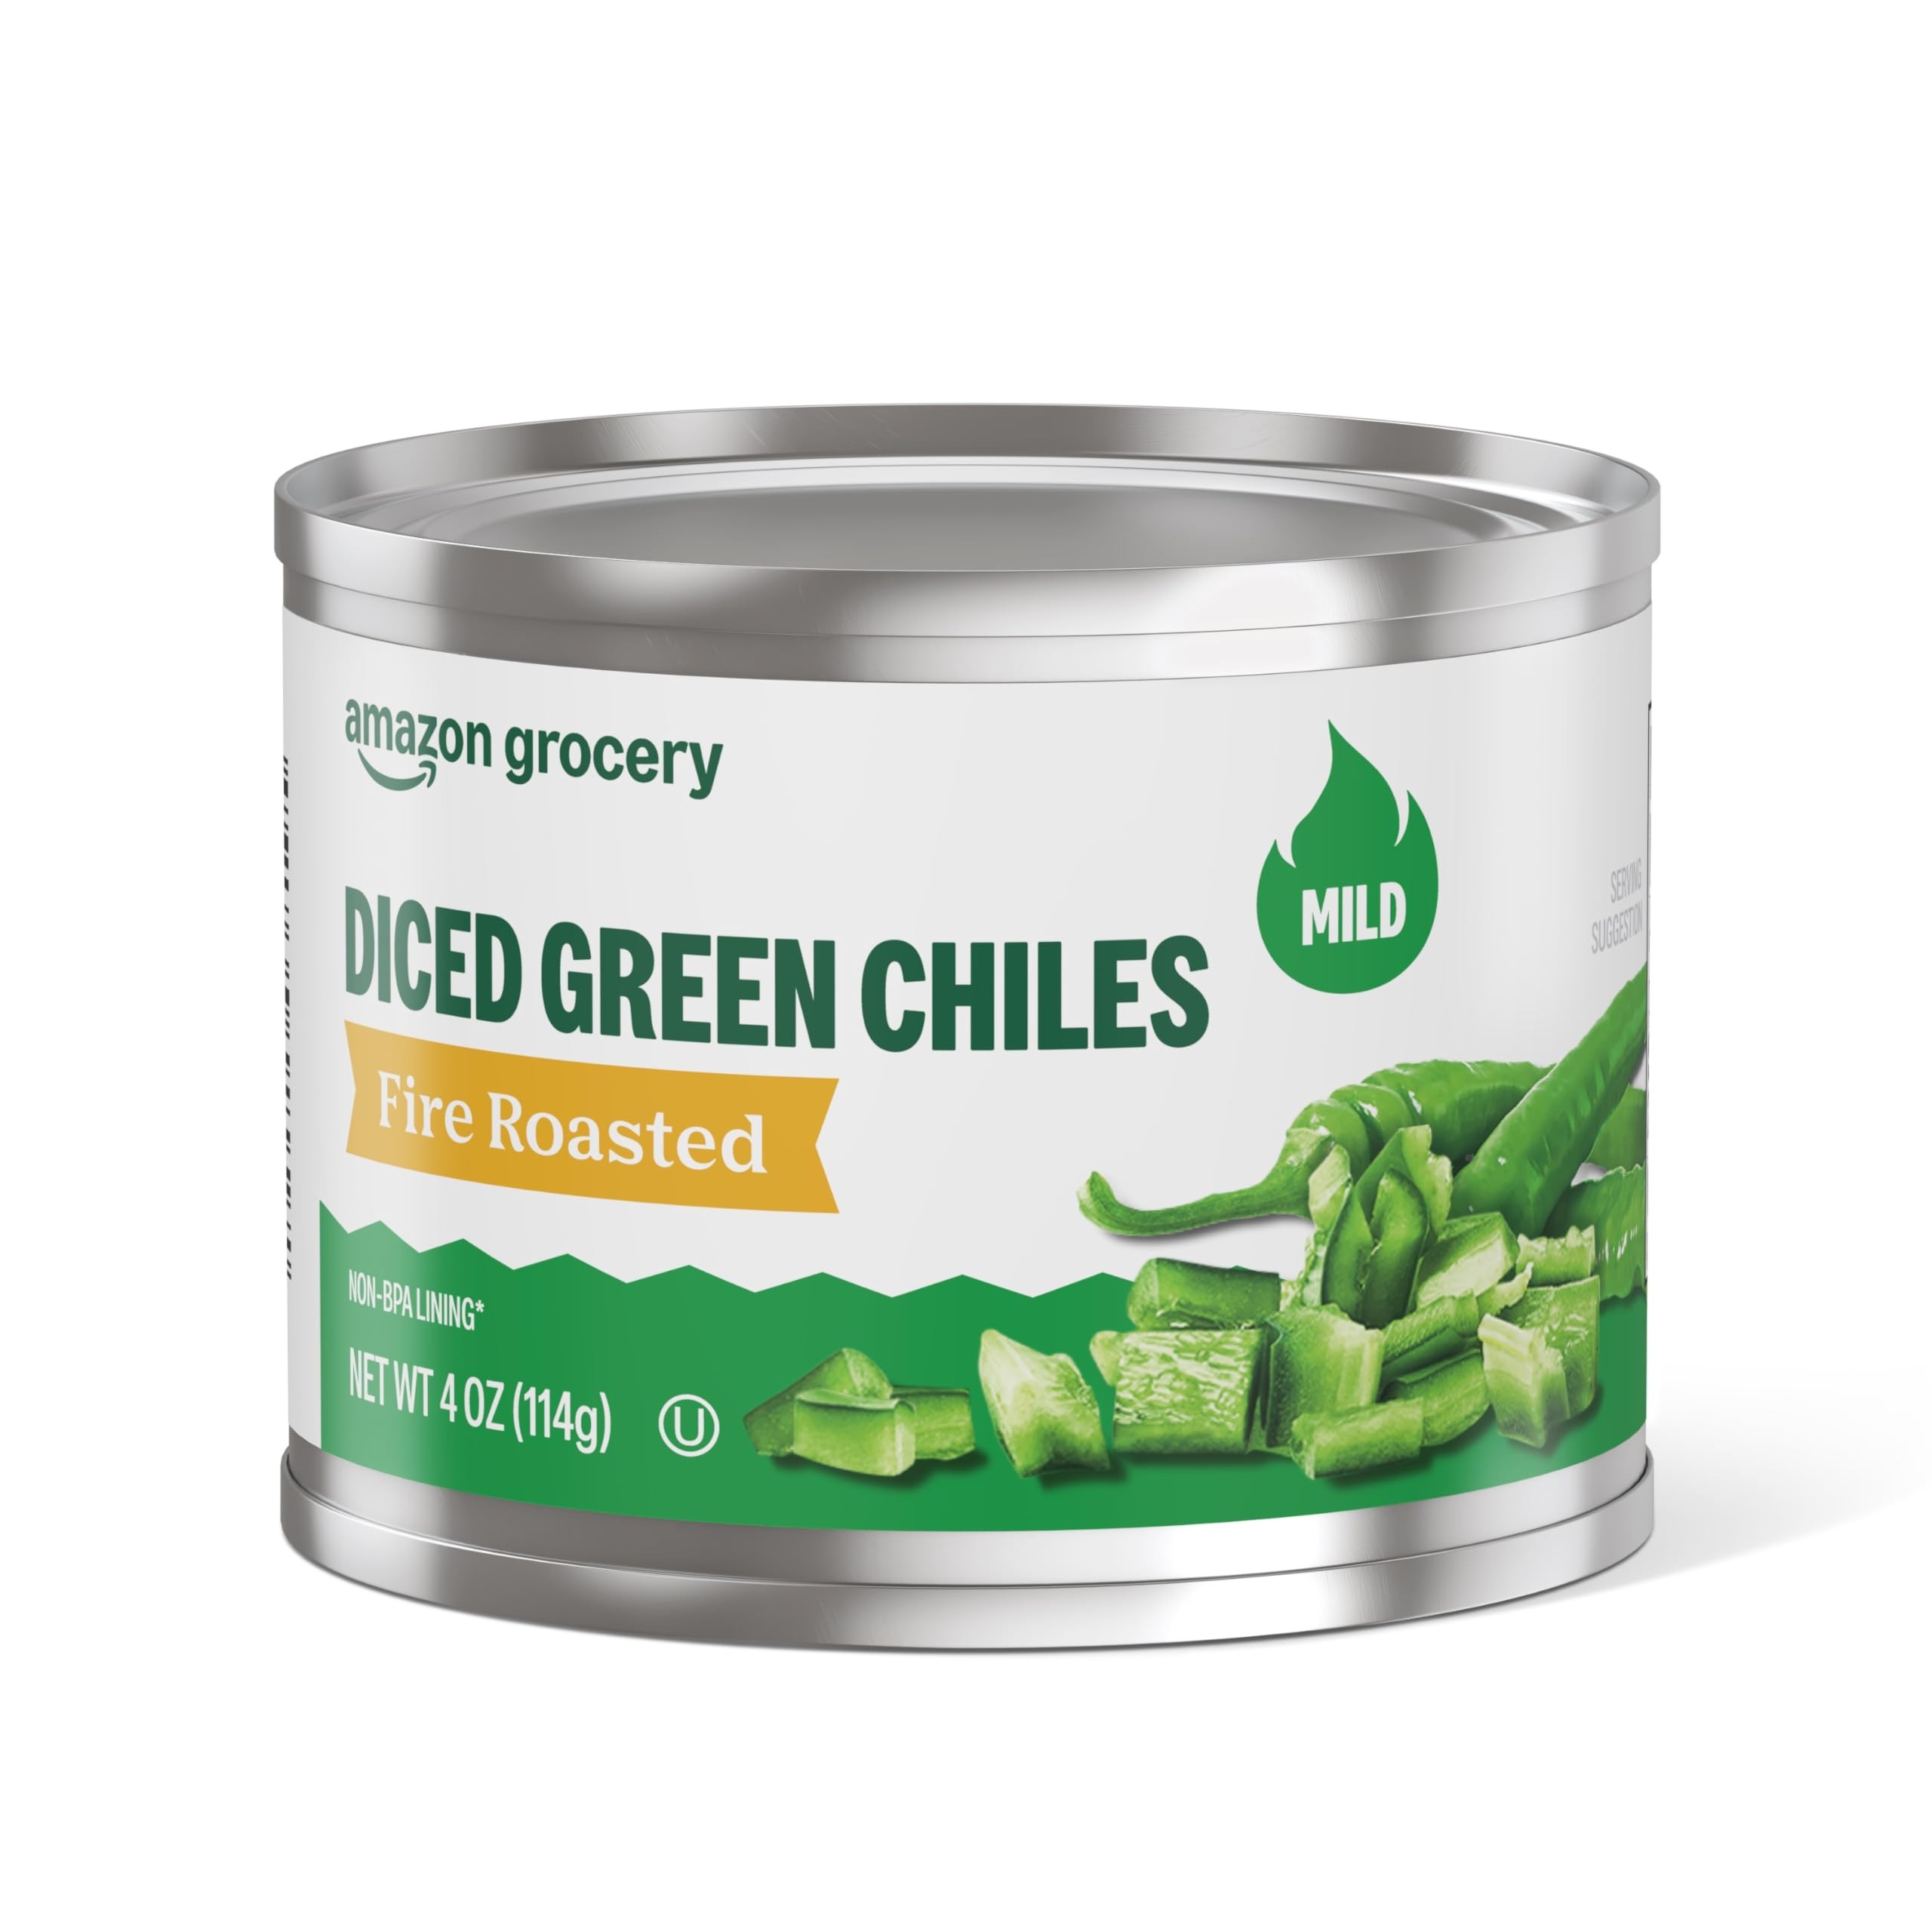
Item Name: Amazon Fresh, Diced Green Chili Peppers, Mild, 4 Oz
Bullet Point 1: WHAT'S INSIDE: One 4-ounce can of Diced Green Chili Peppers, Mild
Bullet Point 2: HIGH QUALITY, LOW PRICES: Amazon Fresh brand products are all about high-quality food that fits every budget, every day.
Bullet Point 3: ONLY FROM AMAZON: Look for the Amazon Fresh label to find great deals on a wide selection of grocery essentials.
Bullet Point 4: 10 calories per serving
Bullet Point 5: This is an Amazon Private Label brand.
Value: 4.0
Unit: Ounce

Price: 0.97